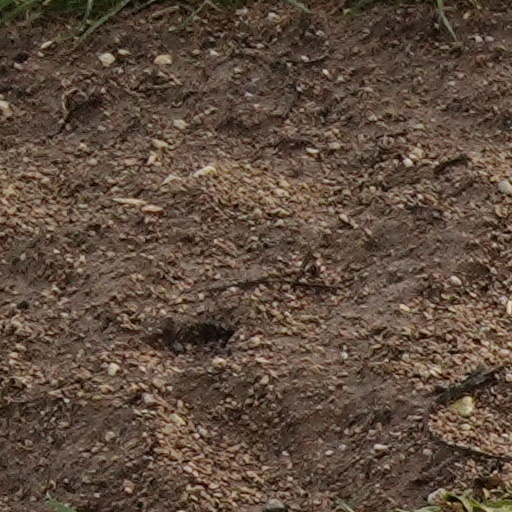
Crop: wheat